Jesus in comparative mythology

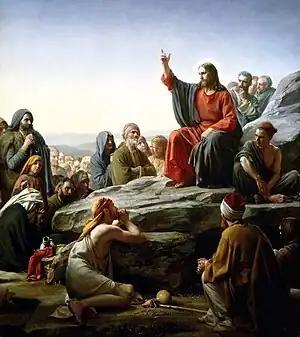
The Sermon on the Mount from the Gospel of Matthew, depicted in this nineteenth-century painting by Carl Bloch, is an example of an instance in which one of the gospel-writers shapes his account in light of Jewish tradition. Although the sermon itself may contain some authentic sayings of the historical Jesus, the context of the sermon is a literary invention to make Jesus seem like a "new Moses".

The majority of New Testament scholars and historians of the ancient Near East agree that Jesus existed as an historical figure. While some scholars have criticized Jesus scholarship for religious bias and lack of methodological soundness, with very few exceptions such critics generally do support the historicity of Jesus and reject the Christ myth theory that Jesus never existed. There is widespread disagreement among scholars about the accuracy of details of Jesus's life as it is described in the gospel narratives, and on the meaning of his teachings, and the only two events subject to "almost universal assent" are that Jesus was baptized by John the Baptist and that he was crucified under the orders of the Roman prefect Pontius Pilate. It is also generally, although not universally, accepted that Jesus was a Galilean Jew who called disciples and whose activities were confined to Galilee and Judea, that he had a controversy in the Temple, and that, after his crucifixion, his ministry was continued by a group of his disciples, several of whom were persecuted.